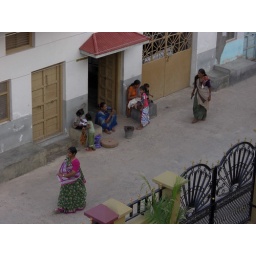
View from the roof of Nilesh's parents' house in Mankuva